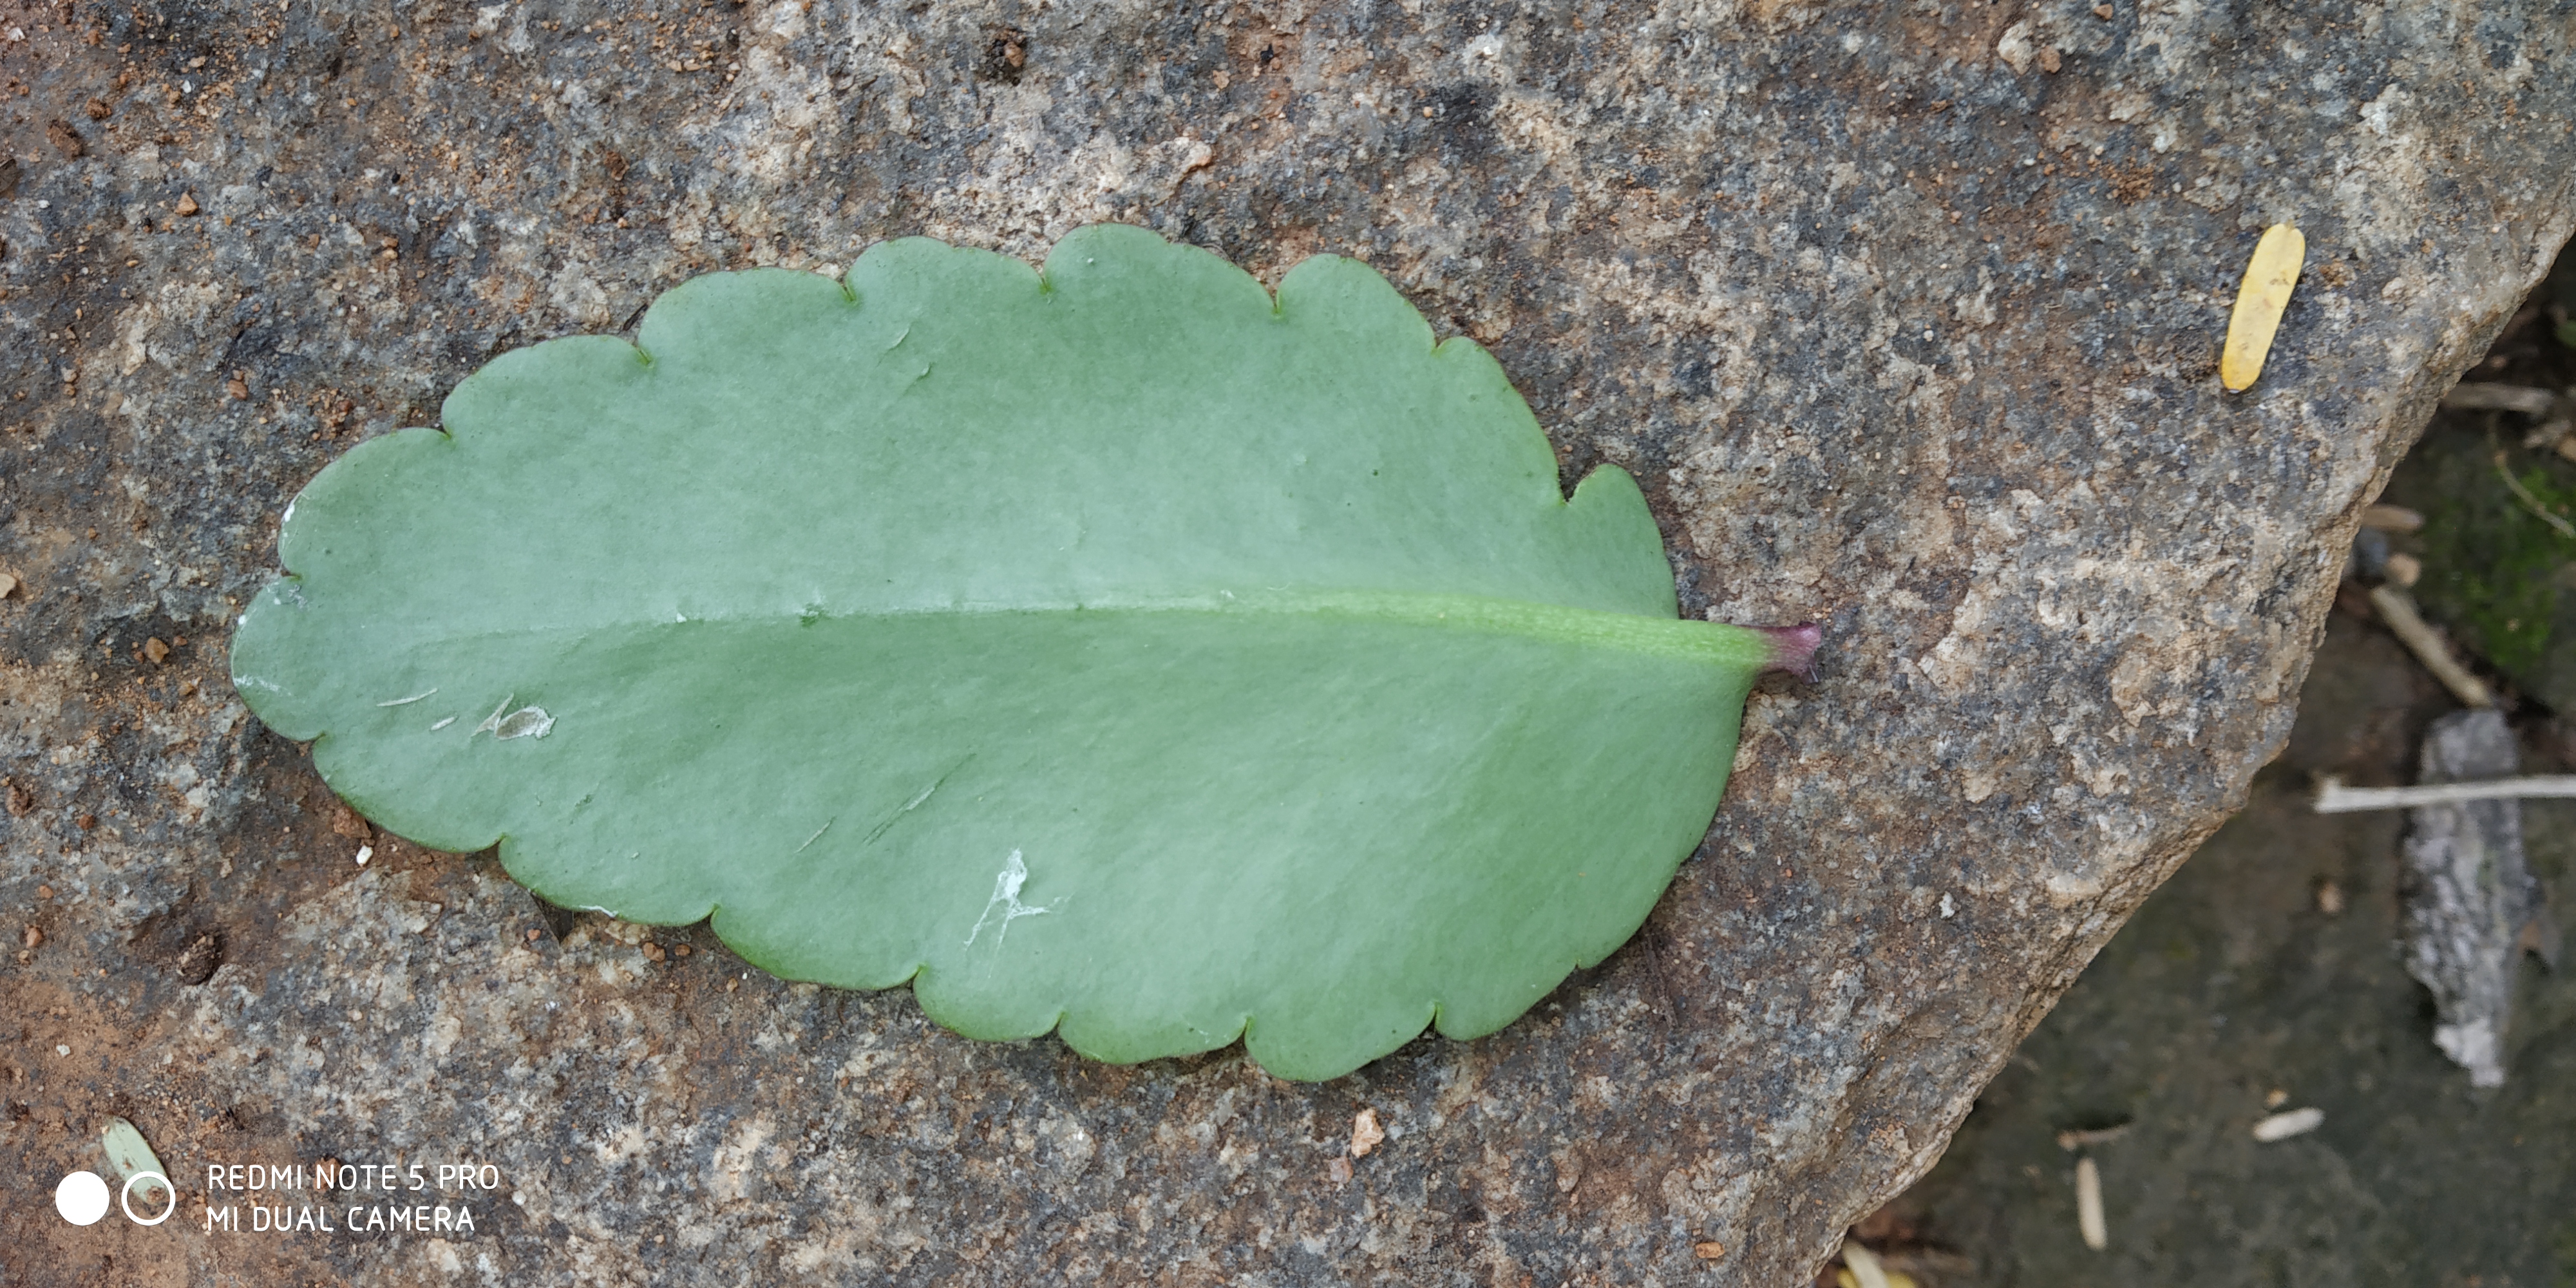
Plant: Spinach1